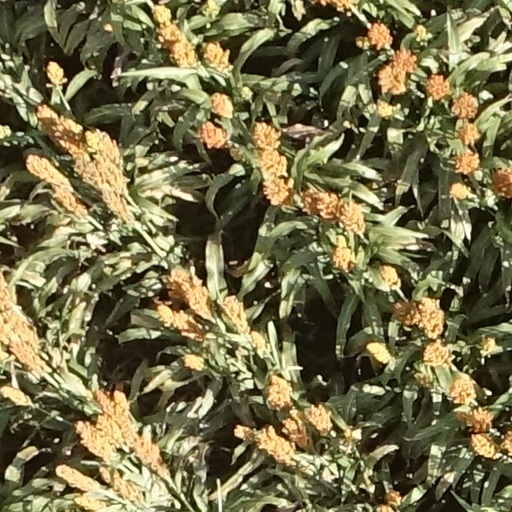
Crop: sorghum